Civil rights and Mormonism

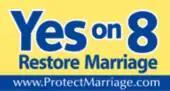
The church distributed hundreds of thousands of these Protect Marriage Coalition lawn signs during their involvement with the pro-Prop 8 campaign.

Beginning in the mid-1990s, the LDS Church began to focus its attention on the issue of same-sex marriages. It officially endorsed a federal amendment to the United States Constitution as well as Utah Constitutional Amendment 3 banning any marriages not between one man and one woman. It opposed same-sex marriage in Hawaii and California and urged its members to donate time and money towards the initiative. In California, church members accounted for 80 to 90 percent of volunteers who campaigned door-to-door and as much as half of the nearly $40 million raised during the campaign on Proposition 8. Members who did not support the church's position could be subject to church discipline, depending on circumstances and the judgement of local leadership. In reference to church involvement with legislation around LGBT people and marriage, the apostle M. Russell Ballard has said the church is "locked in" if anything interferes with the principle of marriage being between a man and a woman; Ballard also stated that a very careful evaluation is made to determine what action is appropriate.